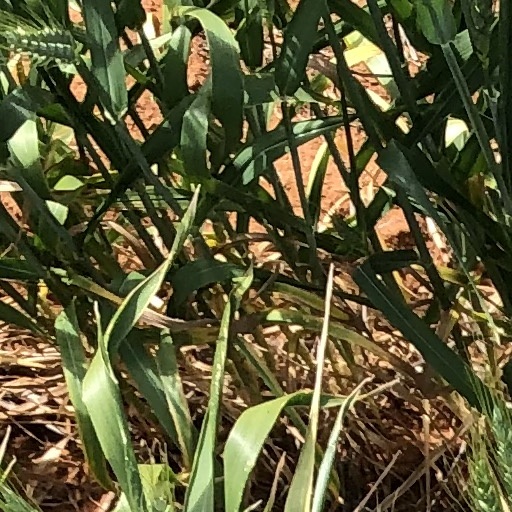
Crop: wheat